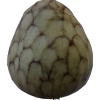
Label: cherimoya